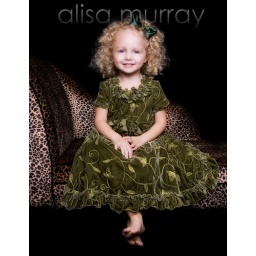
Formal Childhood Portrait in green dress